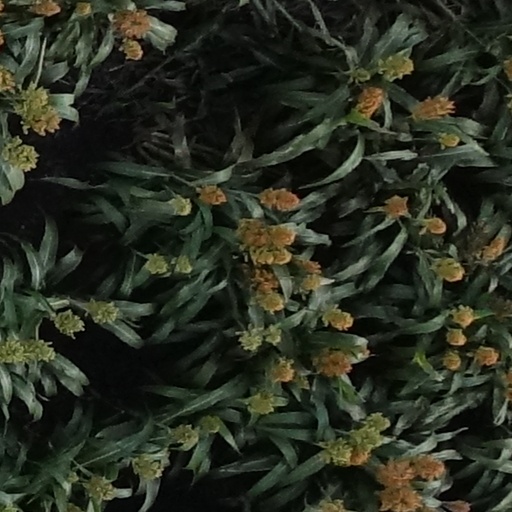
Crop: sorghum